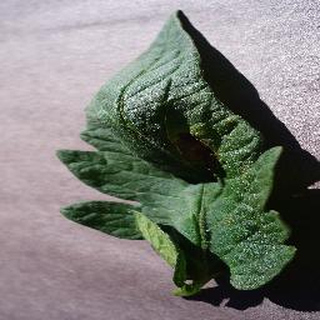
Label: tomato_early_blight